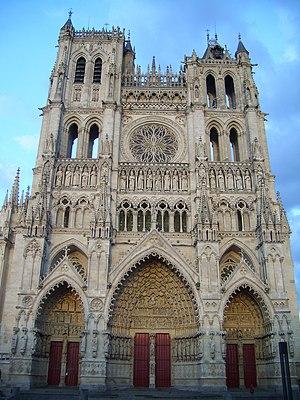
Amiens - Façade de la Cathédrale Notre-Dame d'Amiens. This image was uploaded as part of Wiki Loves Monuments 2011. Afrikaans
Dans le cadre des Chemins de Compostelle en France, 71 monuments ainsi que 7 portions de chemins sont inscrits depuis 1998 sur la liste du patrimoine mondial de l'Unesco sous le titre officiel de « Chemins de Saint-Jacques-de-Compostelle en France ».